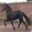
Label: horse